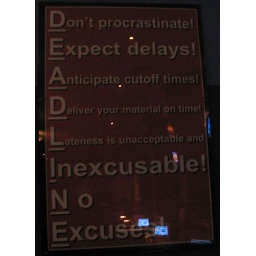
Deadline sign in the newspaper office